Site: saxony
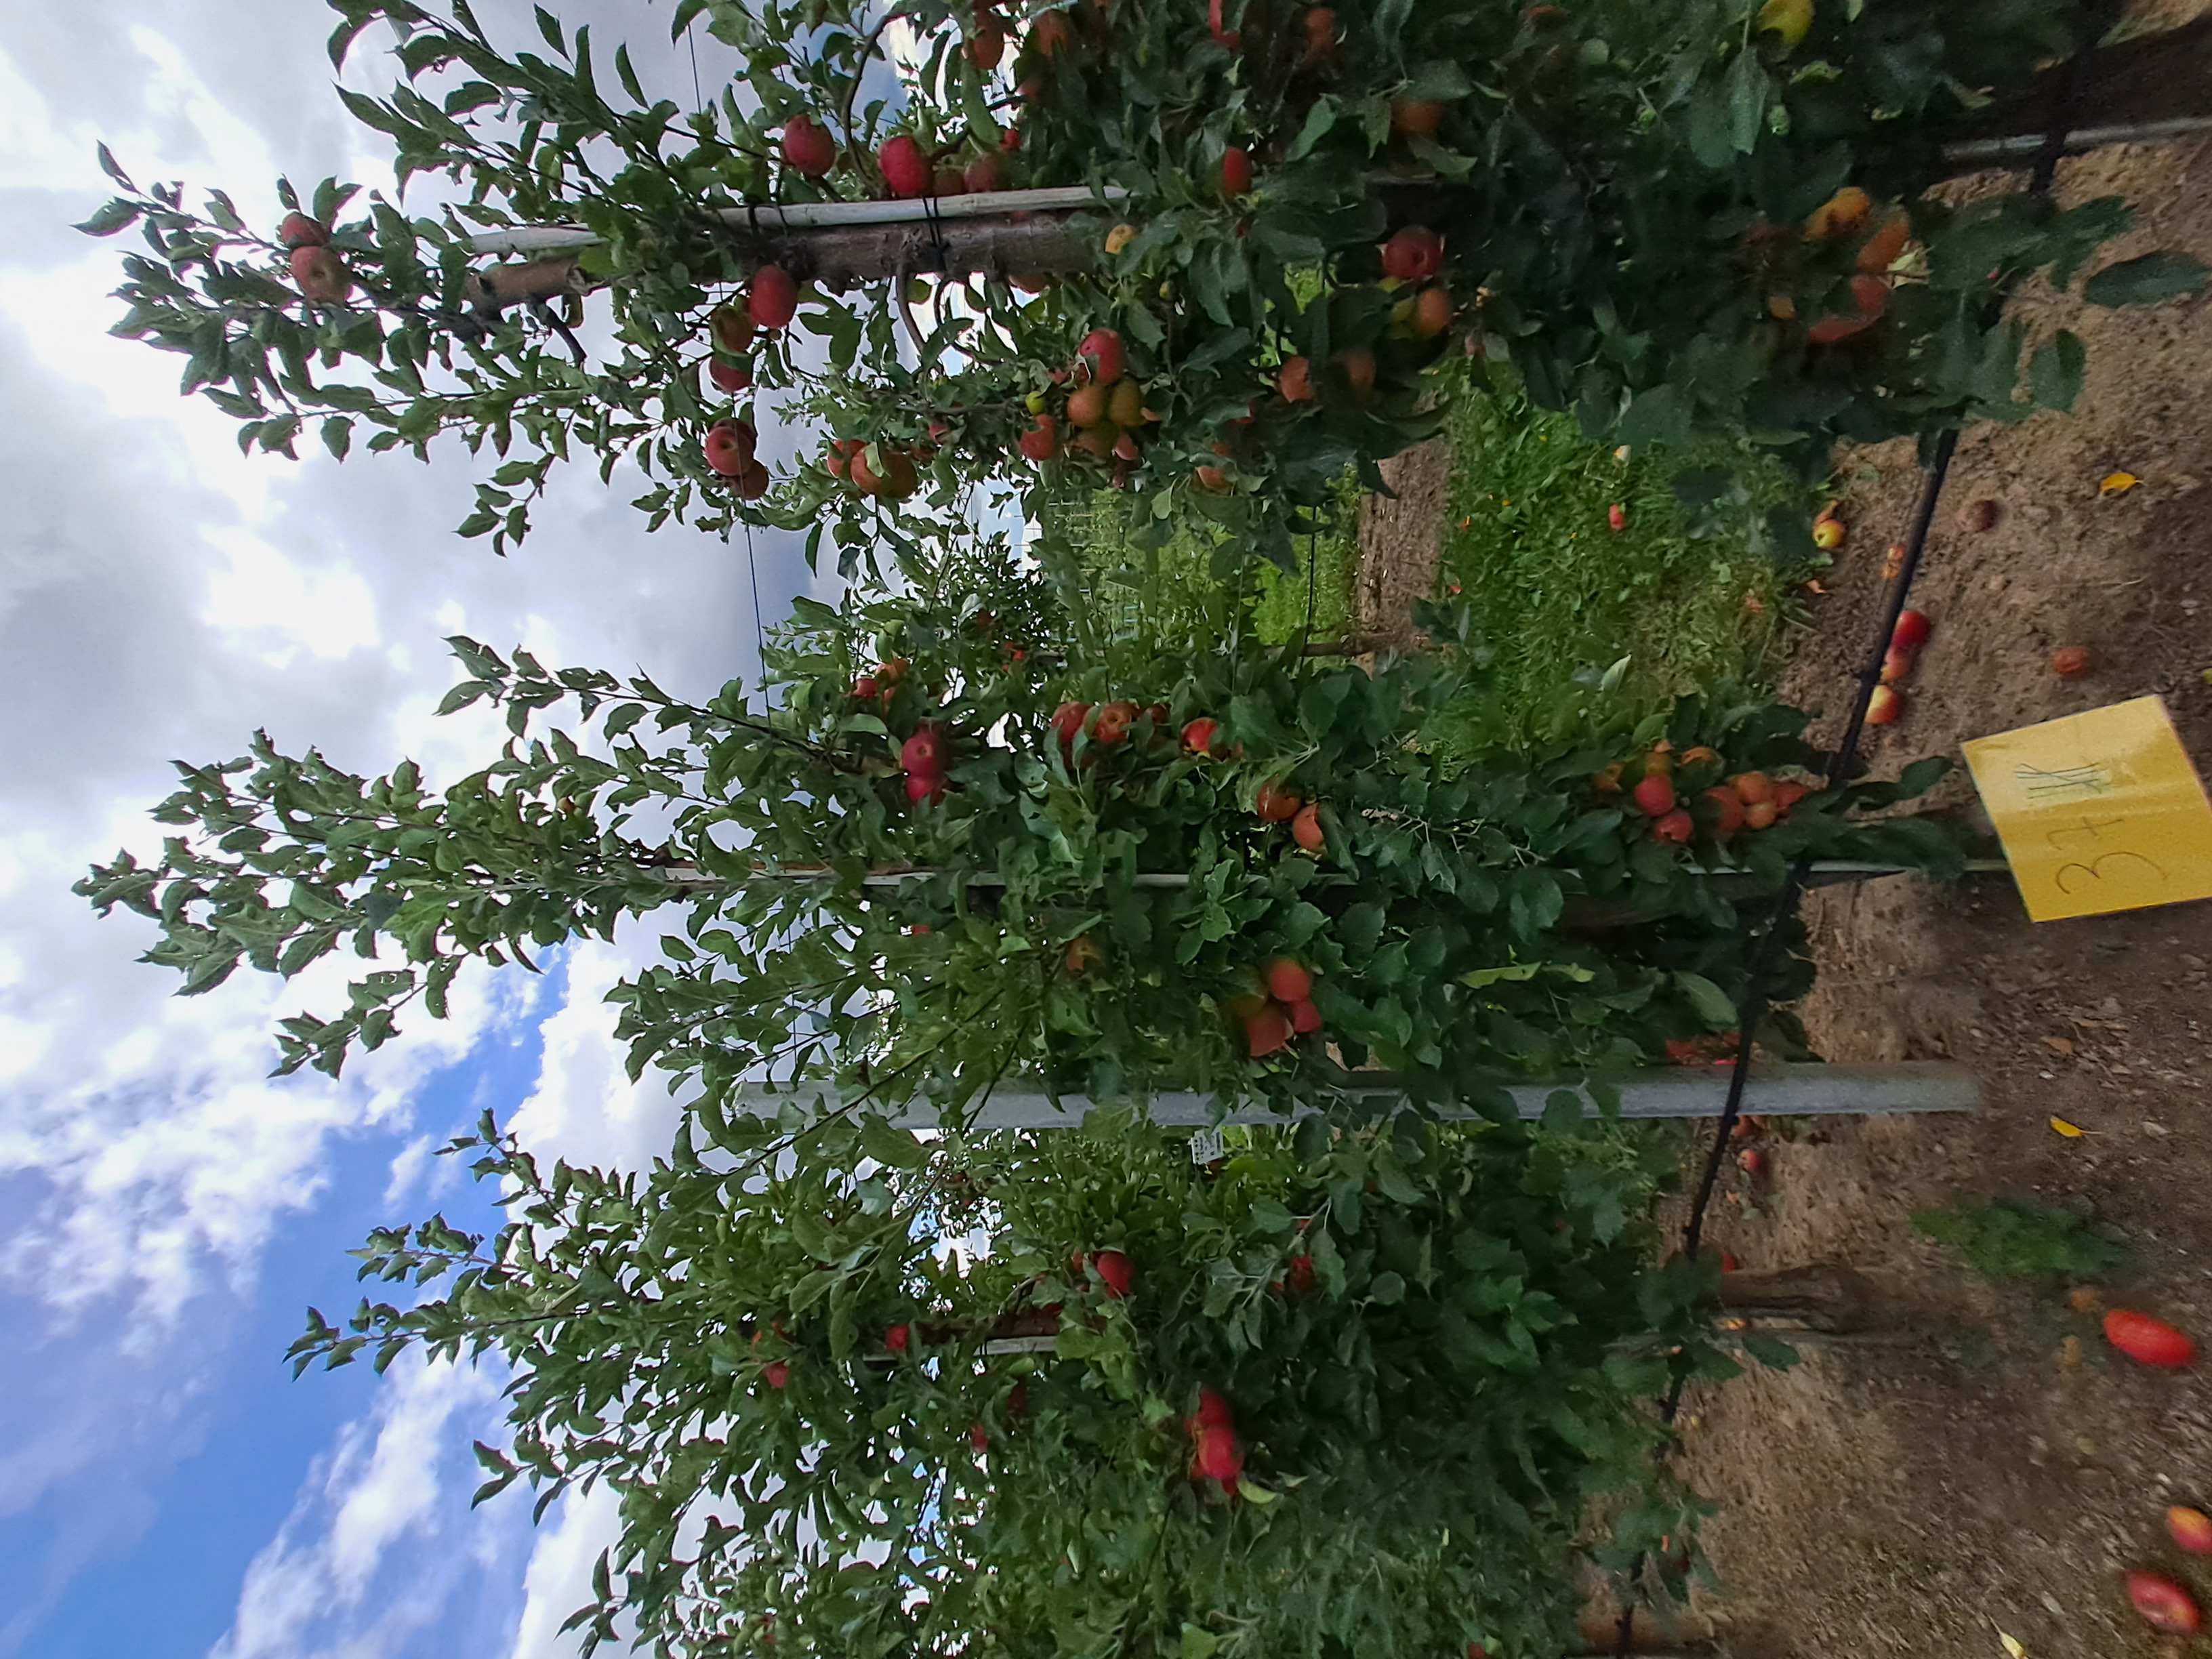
Growth stage (BBCH 87): Maturity of fruit and seed